Jyotisar

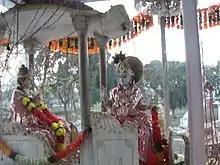
Marble Chariot at Jyotisar

In 2021 a 40 feet tall statue of Krishna, made of ashtadhatu (eight metals), was installed at the cost of INR10 crore (INR100 million or US130,000 at 2021 prices) at Jyotisar. The 40 ft high statue on a 10 ft plinth. which with landscaping will cost Rs. 10 crore. The statue was designed by the sculptor Ram Vanji Sutar, who also designed the 182-metre Statue of Unity of Sardar Patel in Gujarat and Ram Janmabhoomi temple. The statue has nine heads, including Krishna, Shiva, Ganesha, Narsimha avatara of Vishnu, Sugriva, Hanumana, Parshurama, and Agni Deva (The fire god), which will be covered with a canopy in the form of Sheshnaga.